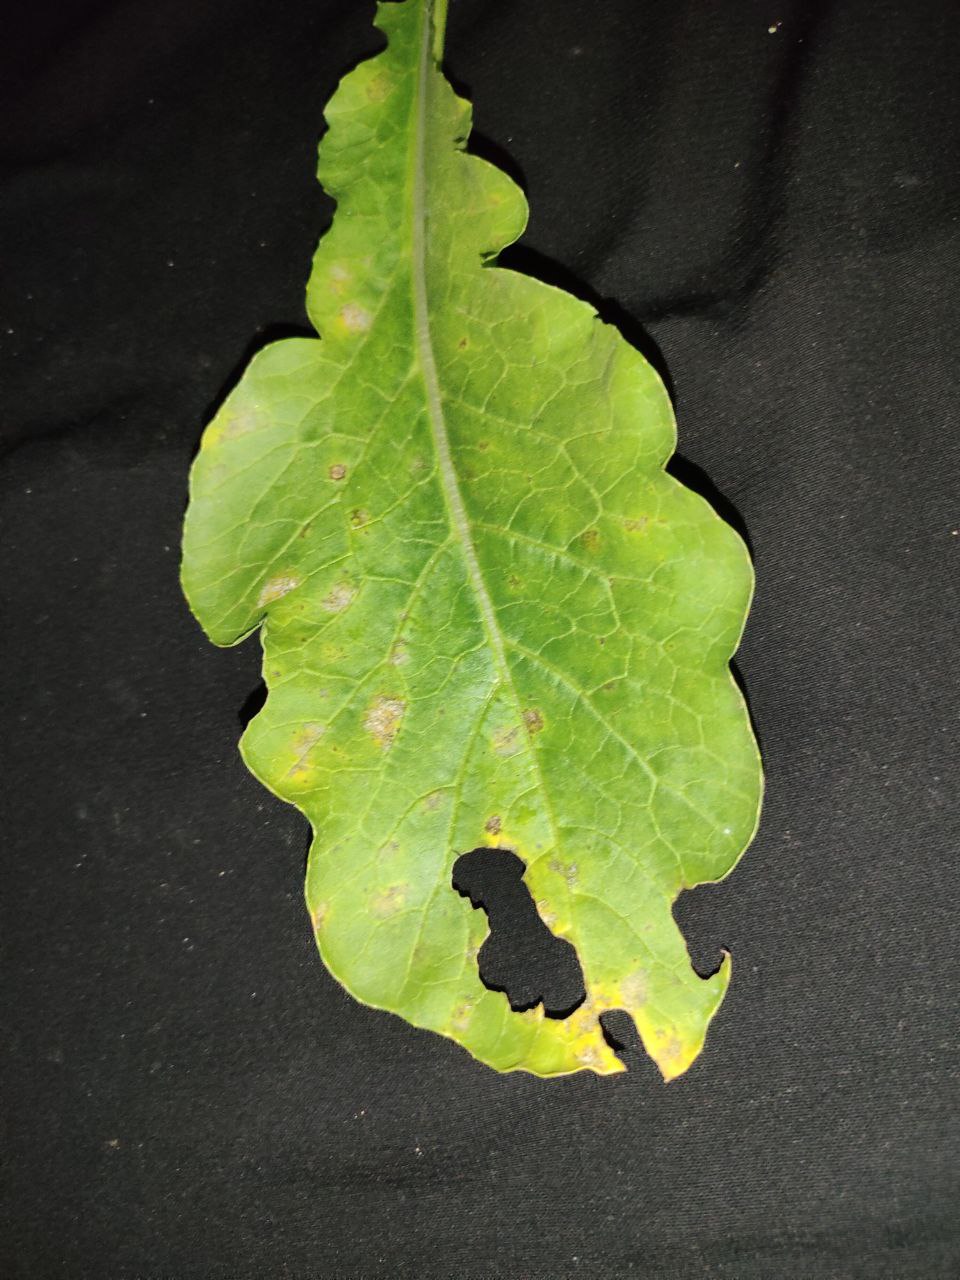
Label: Downey mildew